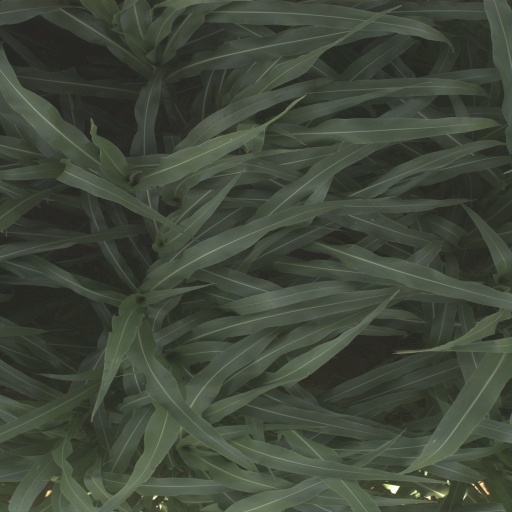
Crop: sorghum